Little League World Series Baseball

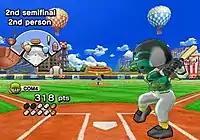
Screenshot from Home Run Tourney

The game has an extensive array of minigames called "Skill Challenges", which range from the power-hitting home run tourney to the accuracy-important Tic-tac-toe.